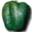
Label: sweet_pepper